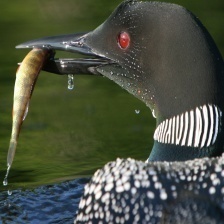
Species: COMMON LOON
Scientific name: GAVIA IMMER